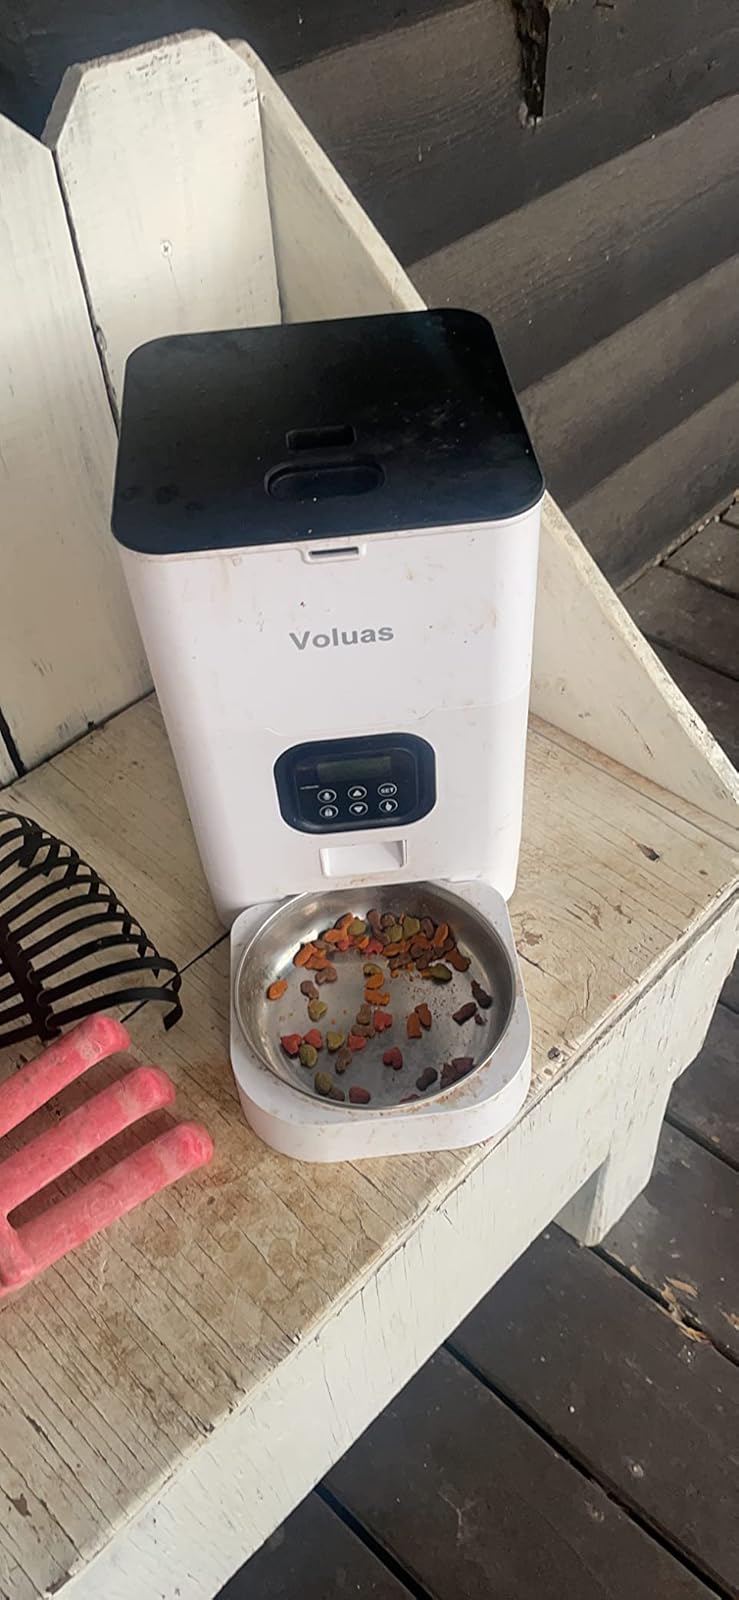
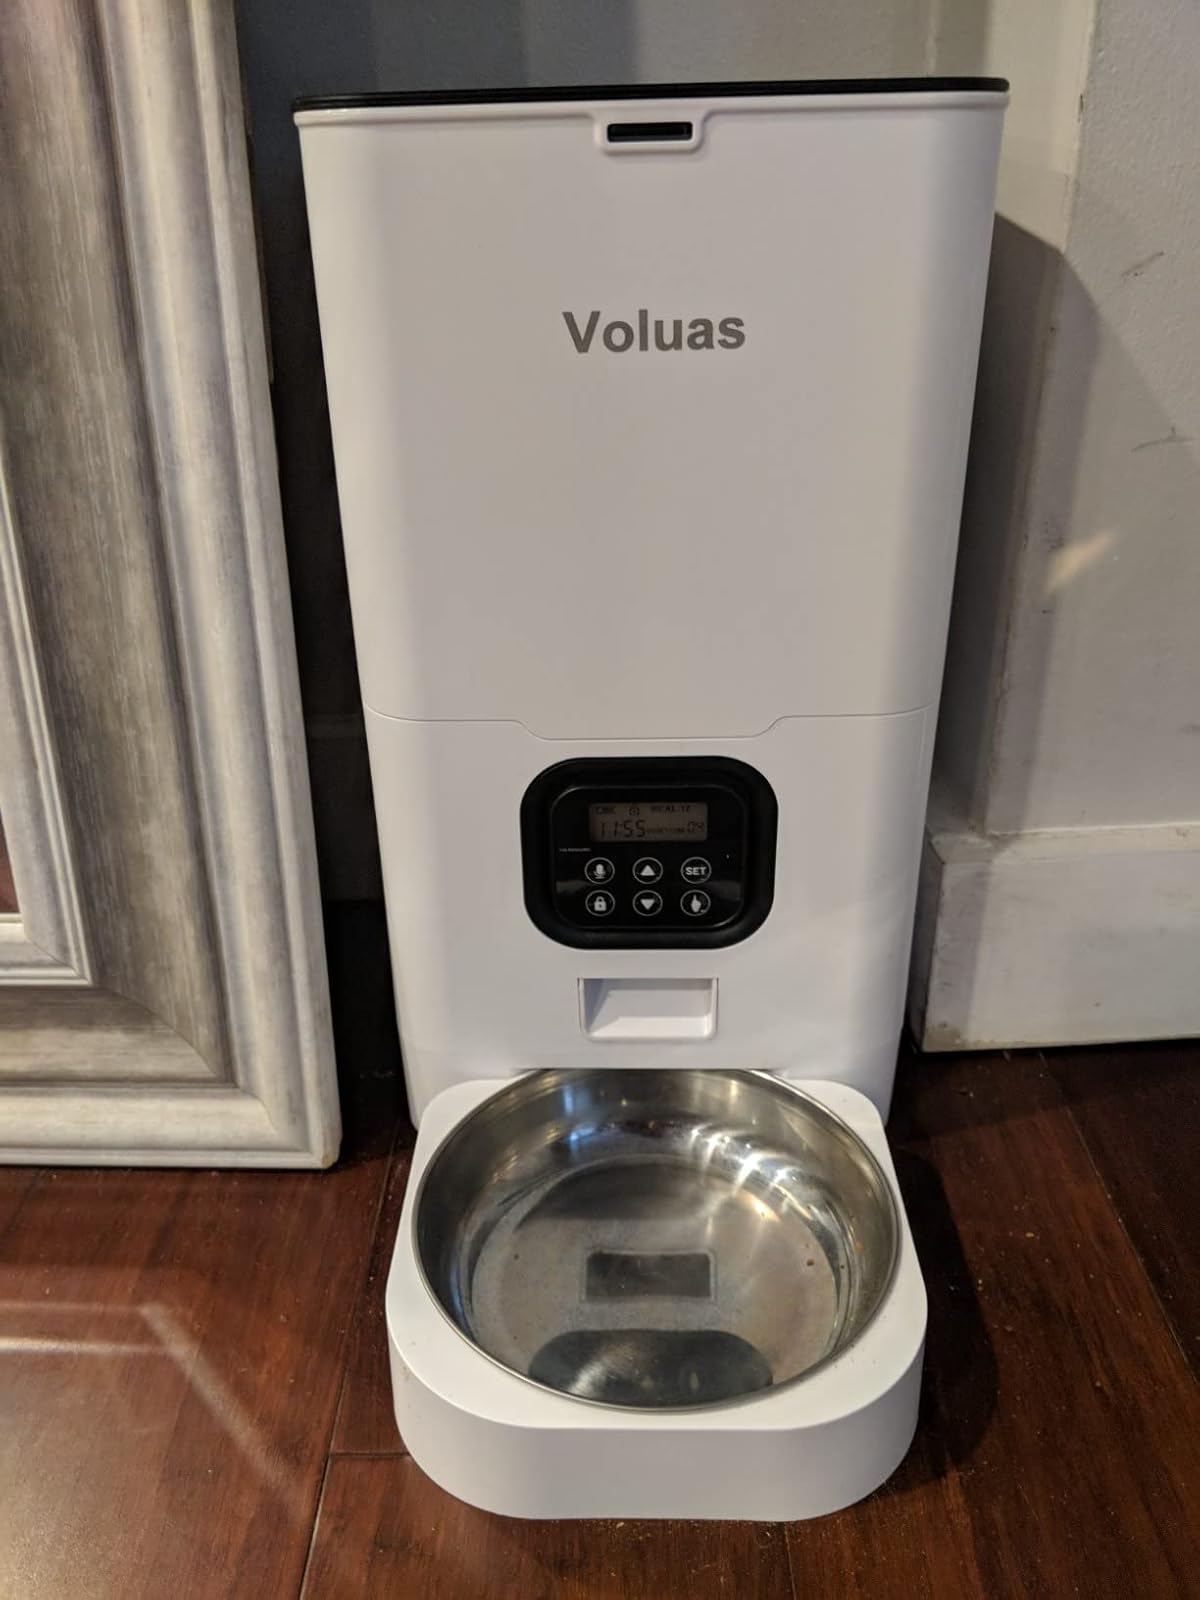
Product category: items_feeder
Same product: yes